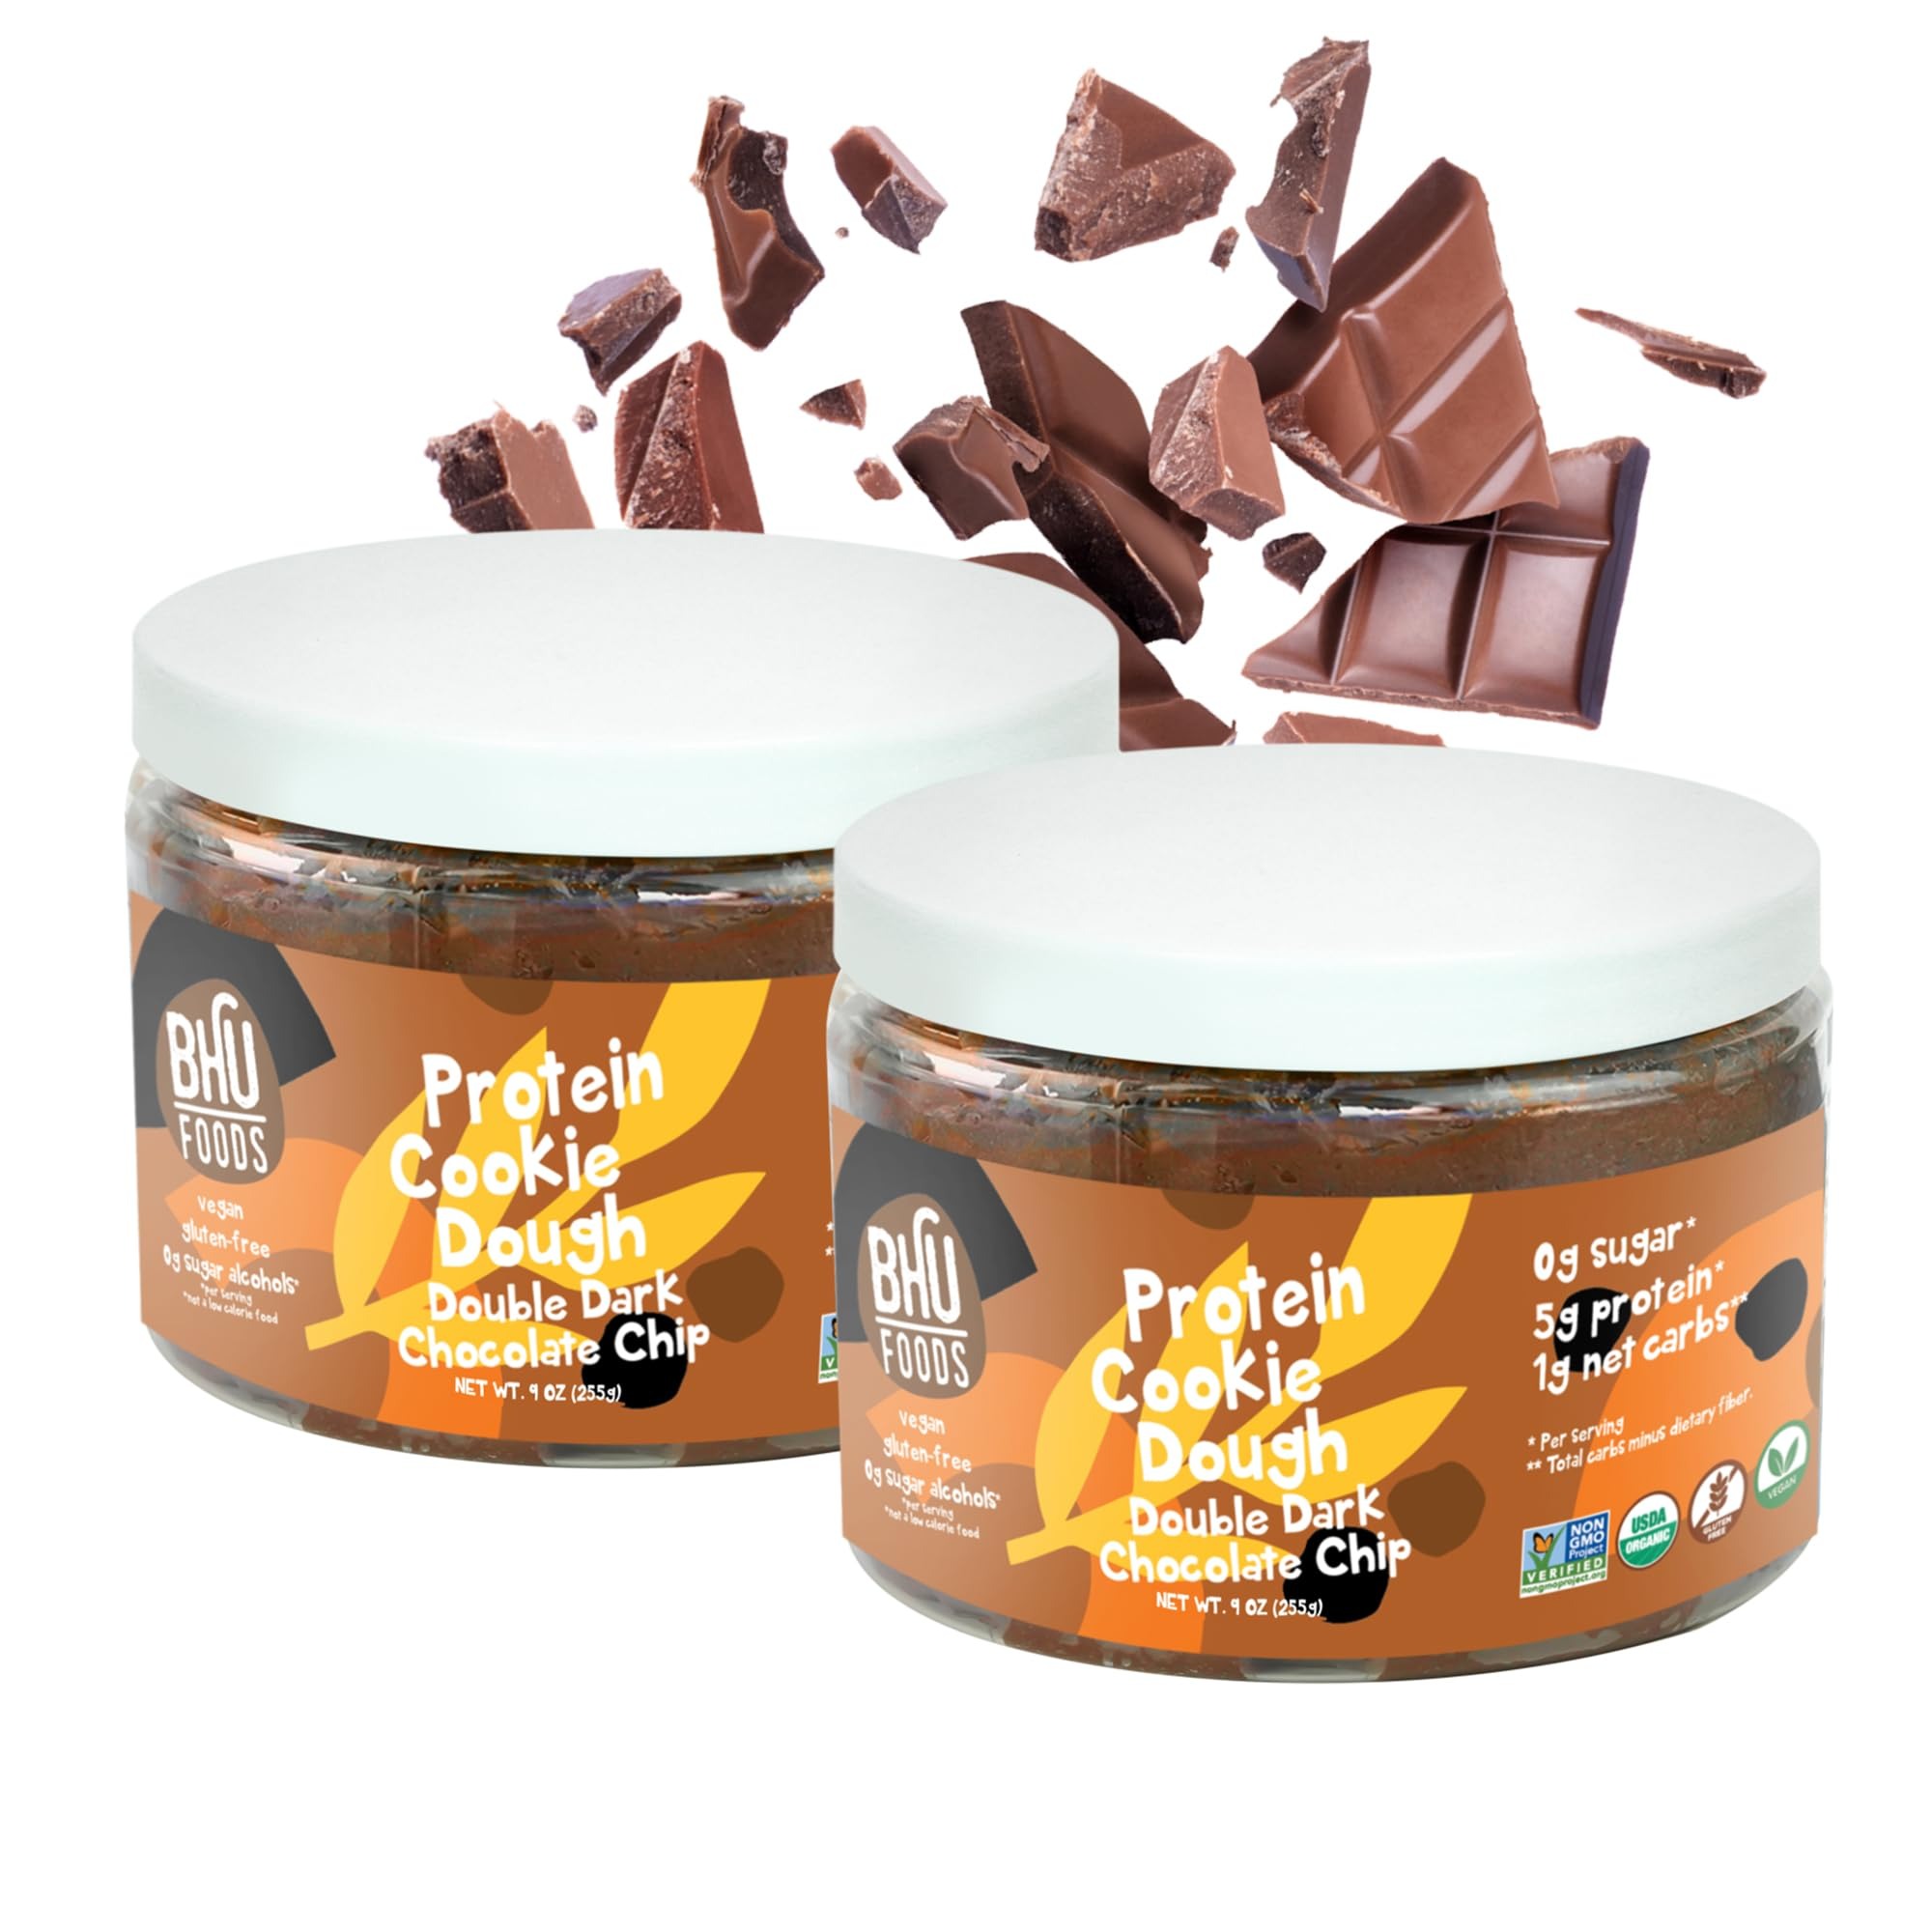
Item Name: BHU Foods Keto Protein Cookie Dough, Double Dark Chocolate Chip, 1g Net Carbs, USDA Certified Organic, Vegan, Gluten Free, Dairy Free, Low Sugar, Low Carb Keto Snacks, 9 oz Jar (Pack of 2)
Bullet Point 1: DOUBLE DARK CHOCOLATE : Imagine a decadent spoonful of fudgy, dark chocolate cookie batter straight from the bowl. Our edible cookie dough is bursting with mouthwatering flavor - now with 5g of protein and just 1g of net carbs per serving.
Bullet Point 2: ALWAYS SUGAR FREE : Our healthy cookie dough satisfies your sweet tooth without any added sugar, sugar alcohols, or stevia. Each spoonful is sweetened with monk fruit for an antioxidant rich keto dessert that contains 0g of sugar per serving.
Bullet Point 3: RICH IN PROTEIN & FIBER : Our vegan cookie dough keeps you satisfied with house-made cashew butter, organic pea protein, and energizing MCT oil. Keep a jar on hand for a quick and easy energy boost from 5g of vegan protein and 7g of fiber.
Bullet Point 4: CLEAN INGREDIENTS : Clean eating never tasted so good! Our keto cookie dough is made with high quality ingredients that are USDA Certified Organic, Vegan, Gluten Free, Dairy Free, Soy Free, and Non GMO.
Bullet Point 5: WHY CHOOSE BHU : Bhu Foods creates ultra-healthy, organic snacks that are low sugar and high in flavor, offering a "party in the mouth" experience. Our mission is to help people transition away from sugar with delicious, clean ingredients. Enjoy snacks that prioritize your health and your taste buds!
Value: 18.0
Unit: Ounce

Price: 22.98